Tuxtla Gutiérrez

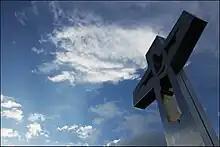
"Cristo de Chiapas"

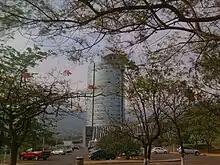
Torre Mesoamericana, built in 2010 and standing at 341 feet, is the second tallest building in Chiapas

The city is centered on a large square called the Plaza Cívica, which is surrounded by government buildings such as the municipal and state government offices (called "palaces") . On one side of this plaza is the city's most important landmark, the Catedral de San Marcos (Saint Mark's Cathedral), named after the patron saint of the city, Mark the Evangelist . The church was founded in the second half of the 16th century, as a Dominican parish and has had significant changes to the structure since it was built. Its apse is the only one conserved in Chiapas from the colonial era, on which remnants of frescos can be seen. The current interior is Neoclassical. It has a single nave with a Latin cross layout with two side chapels. Its current façade and tower is modeled somewhat along colonial lines, with Doric columns. The structure's current appearance, mostly in plain white, is a result of its last remodeling which was done in the 1980s. The best known feature of this church is the forty eight bells that ring out each hour, accompanied by a "parade" of statues of the Apostles that appear on the bell tower.